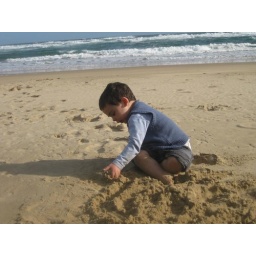
Ethan building train tracks in the sand...